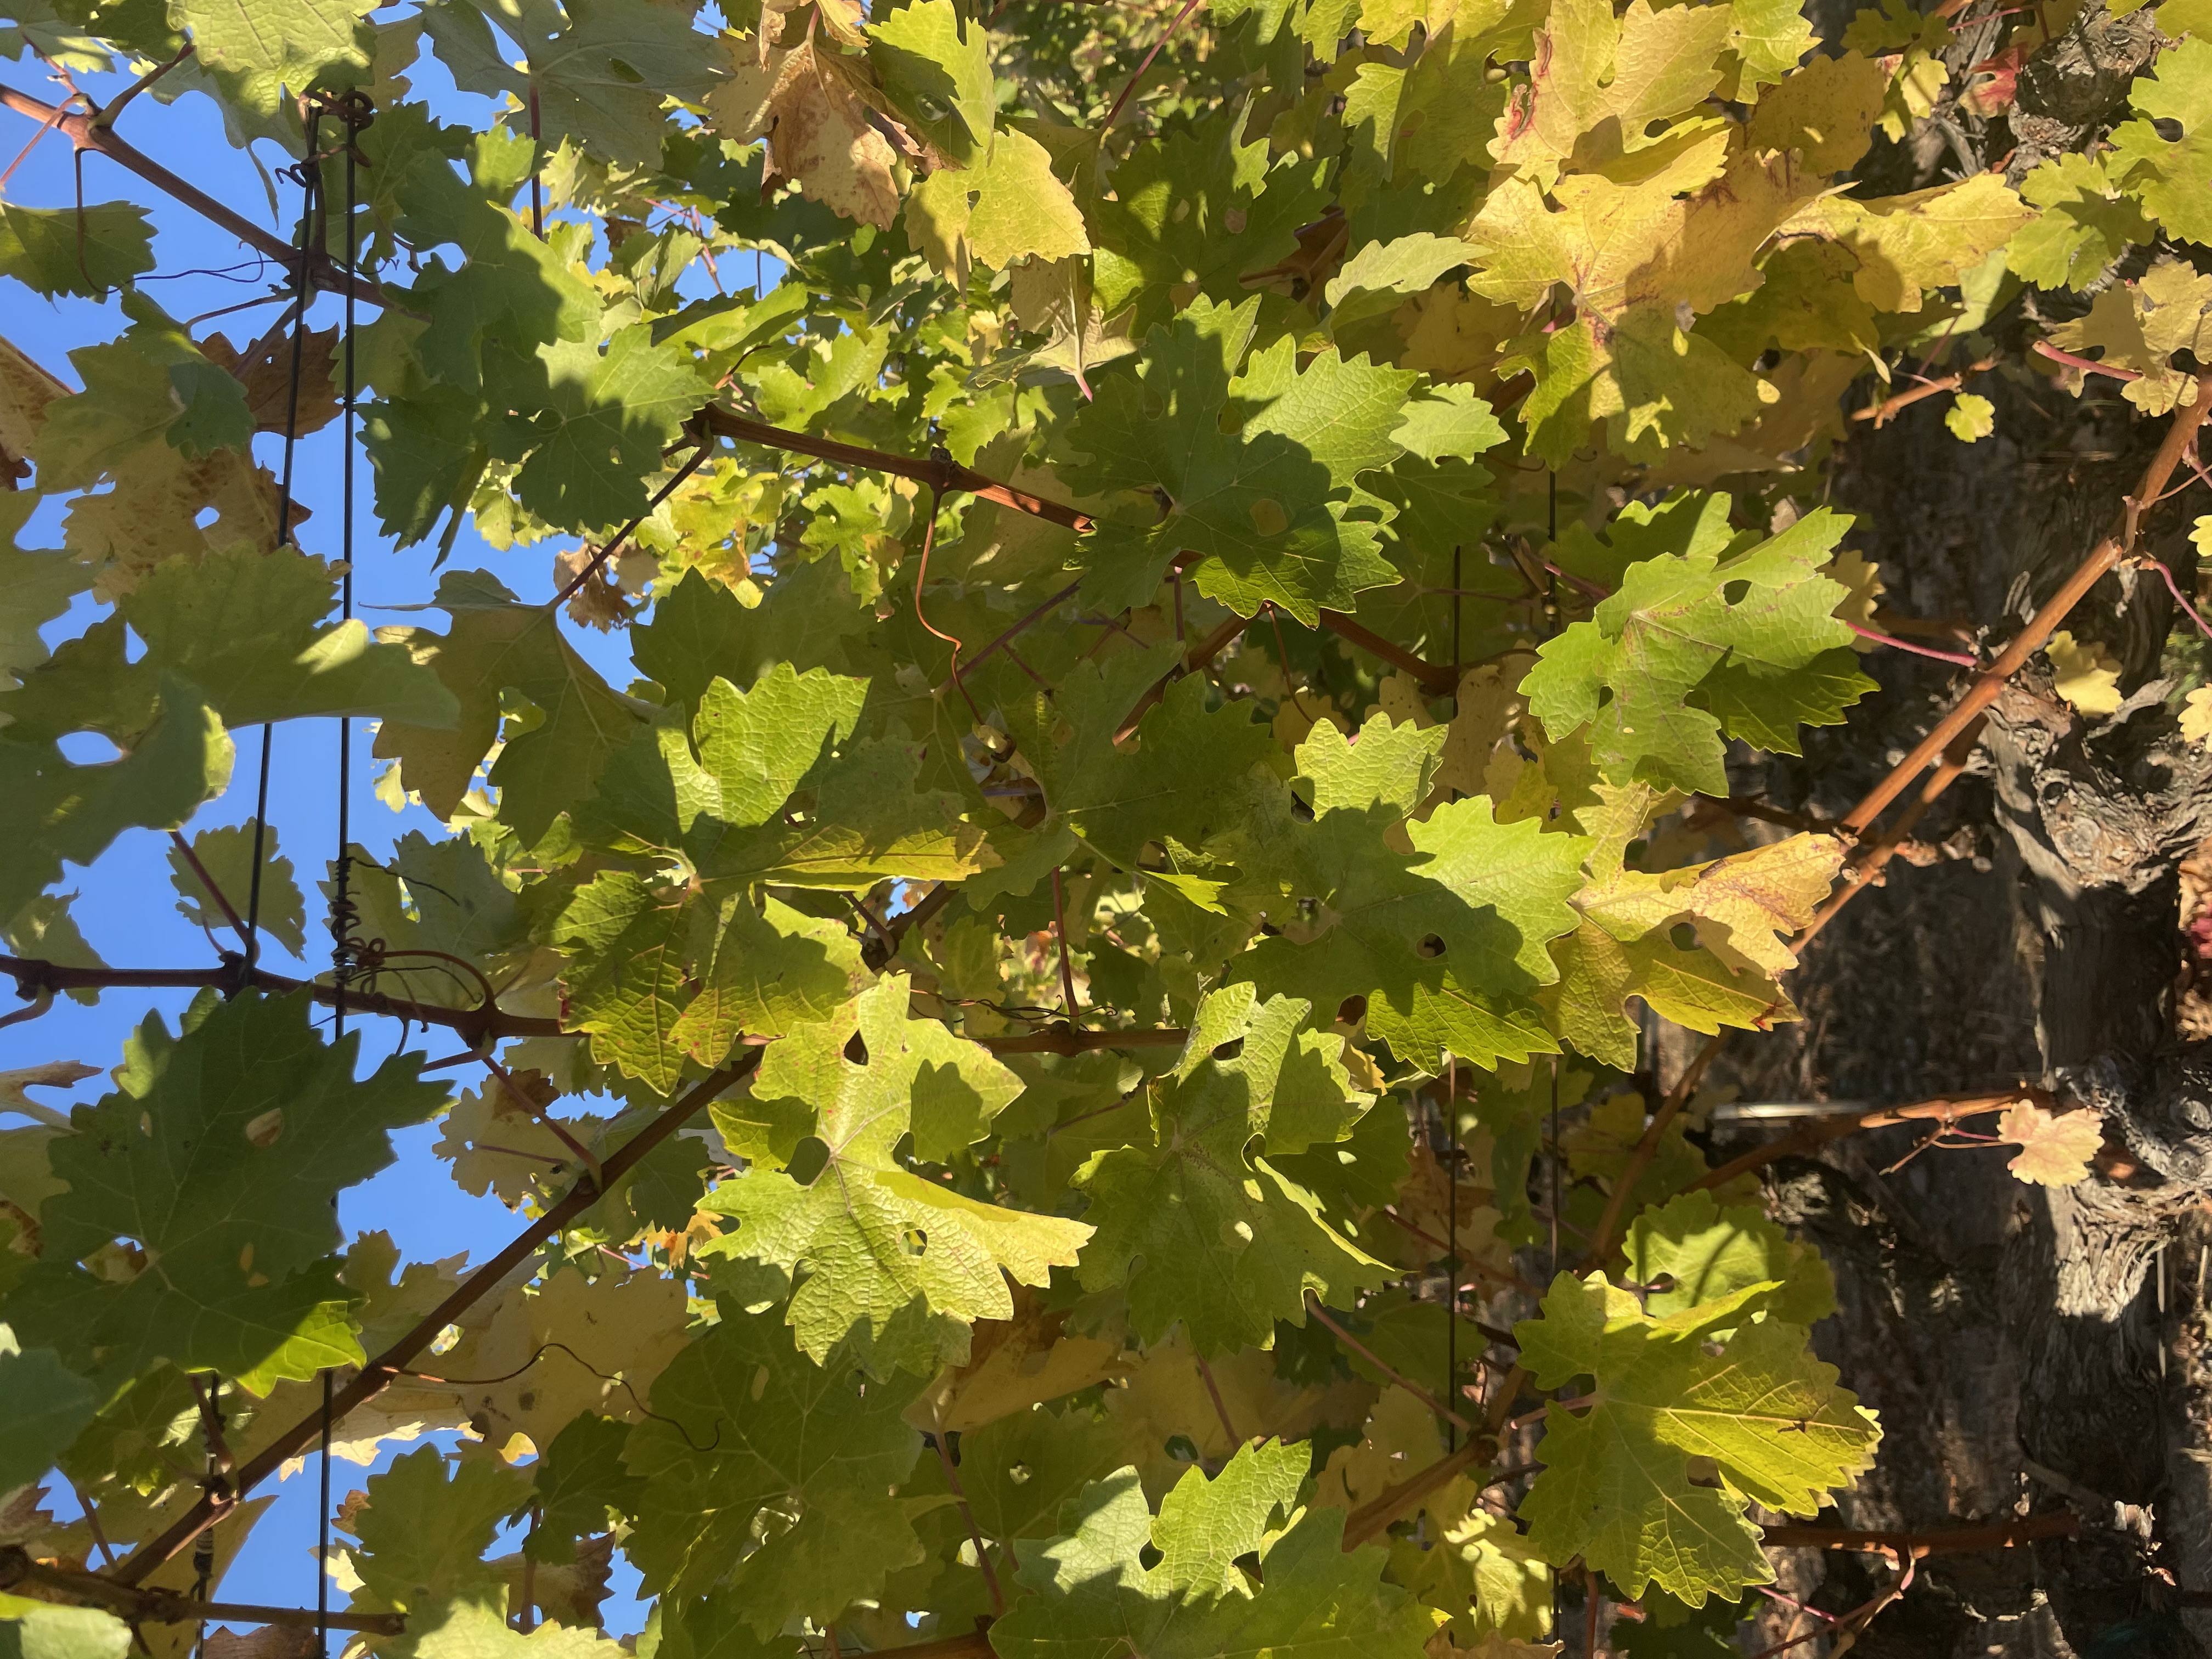
Label: No Virus